Coca-Cola in Nepal

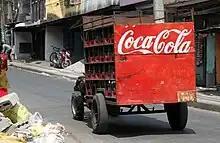
A vehicle carrying bottles of Coca-Cola in Pokhara, Nepal.

Nepal was importing about 150,000 bottles of Coca-Cola from Indian manufacturer called the Steel City Beverages of Jamshedpur owned by at Nakul D. Kamani. During late 1960s, the government of India forced 26 Indian Coca-Cola manufactures to be closed, which let Kamani to initiate the opening of the Coca-Cola company in Nepal. Meanwhile, the Bottlers Nepal (P) Ltd was holding the licence procured from the Coca-Cola since 1968, but not manufacturing it locally. In 1979 Steel City Beverages signed a contract with Bottlers Nepal to provide technical and managerial assistance to produce Coca-Cola.